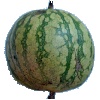
Label: Watermelon 1